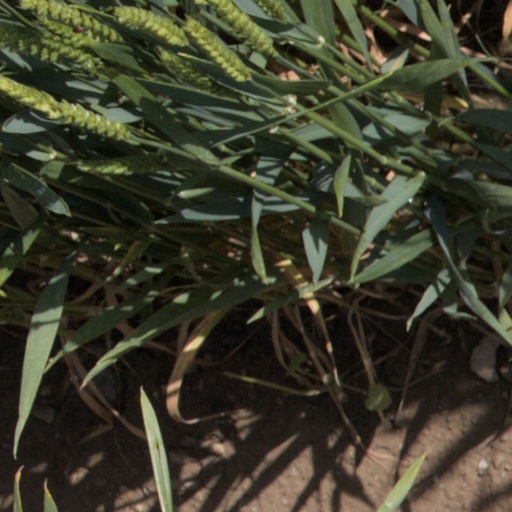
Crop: wheat